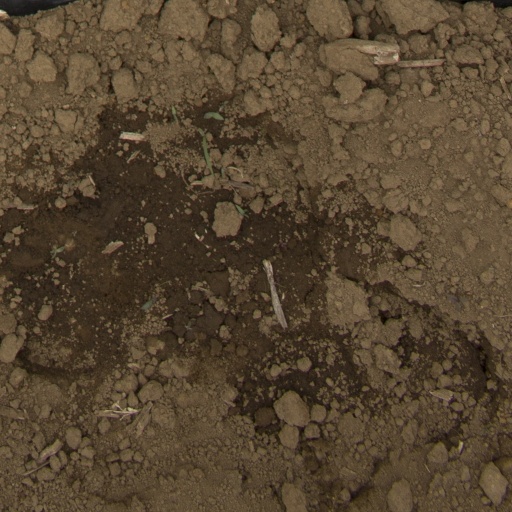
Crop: Jerusalem artichoke